Tristan and Isolde (Egusquiza)

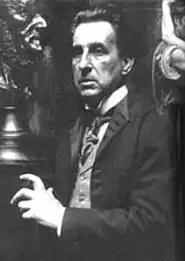
Egusquiza in the 1880s with a bust of Wagner

Born in Santander, Spain, Rogelio de Egusquiza studied in Rome and Paris, including with the French academic painter Léon Bonnat. In his early career, he produced numerous cabinet paintings depicting bourgeois life. His artistic focus shifted dramatically after he attended a performance of Wagner's "Der Ring des Nibelungen" in 1879 and developed a decades-long fascination with the composer's works. His enthusiasm for what he heard led to several meetings between the two, including a September 1880 meeting in Venice where they discussed Wagner's opera "Tristan und Isolde". Egusquiza frequented the annual Bayreuth Festivals in the late 19th and early 20th centuries. He attended the first Bayreuth performances of "Parsifal" and "Tristan und Isolde" in 1882 and 1886 respectively, two operas that were later featured prominently in his paintings.